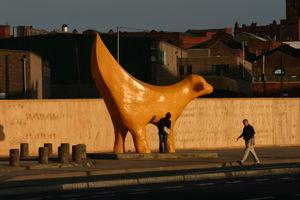
Liverpool [livœʁpul] est une cité et un district métropolitain du Merseyside dans la région de l'Angleterre du Nord-Ouest sur la rive est et nord de l'estuaire du fleuve Mersey. La ville faisait partie du comté du Lancashire jusqu'en 1974 avant la formation du comté de Merseyside.